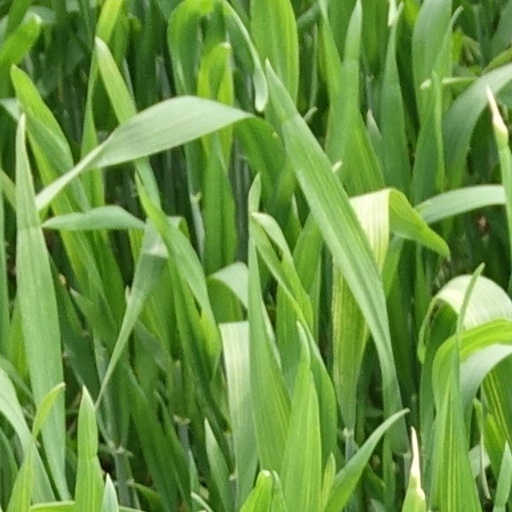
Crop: wheat